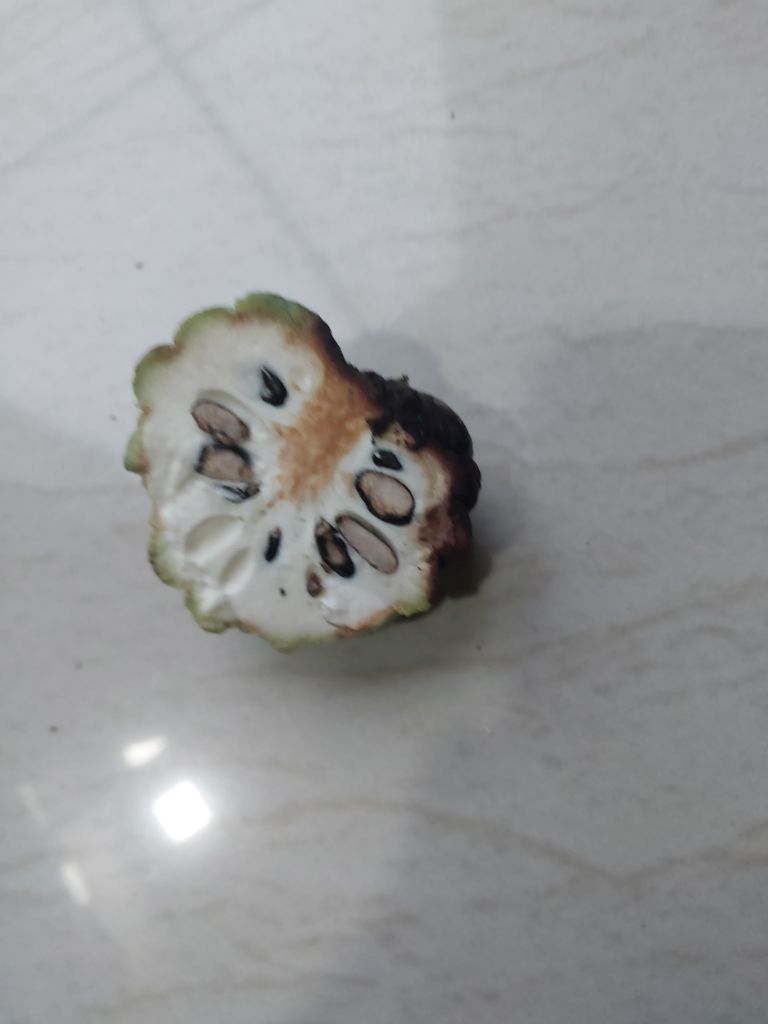
Disease label: Diplodia Rot